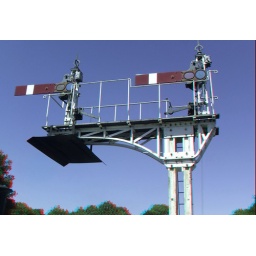
Bluebell Railway Horsted Keynes Station Signal gantry in anaglyph 3D stereo red cyan glasses to view